Recsk forced labor camp

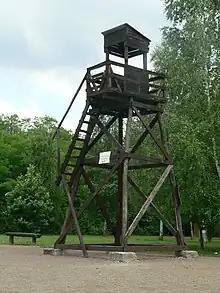
Guard tower of the camp

The camp is located in the county of Heves, 3 kilometers (1.8 miles) southwest of the center of the village of Recsk, near the quarry of the Csákány hill in Mátra, at an altitude of 400 meters (1312 feet) above sea level.